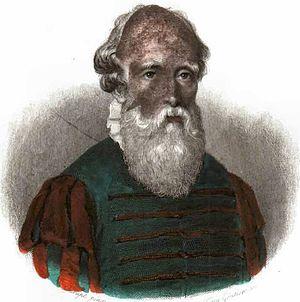
Michelle du Fresne dite de Saubonne, dame de Soubise, est la femina cordatissima de Guillaume Budé. Fille de Denis de Saubonne, seigneur de Fresnes-Coudray et humaniste protestante, elle a fait connaître Jean Marot, père de Clément Marot, à la reine Anne de Bretagne auprès de qui elle servit de secrétaire, puis de chambellan. Elle sera l'une des premières protectrices de Bernard Palissy.